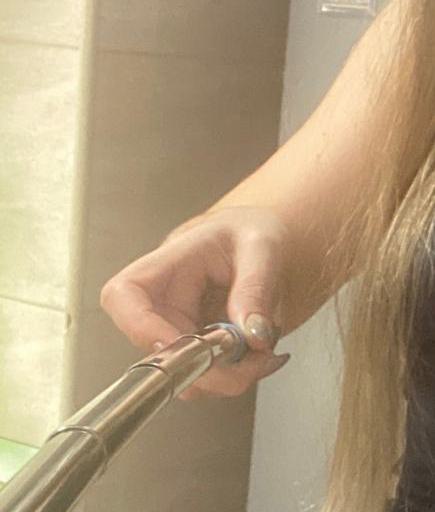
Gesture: no_gesture